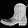
Label: Ankle boot